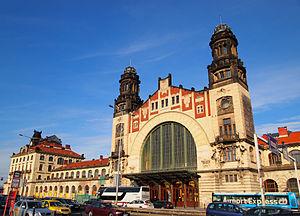
La gare centrale de Prague est la plus grande et la plus importante gare ferroviaire de Prague.